Ids Postma

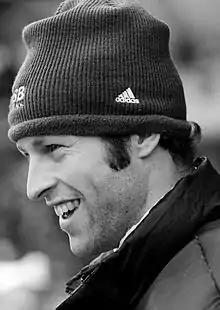

Ids Hylke Postma (born 28 December 1973) is a Dutch former speed skater. He is an Olympic gold medalist and former world champion.